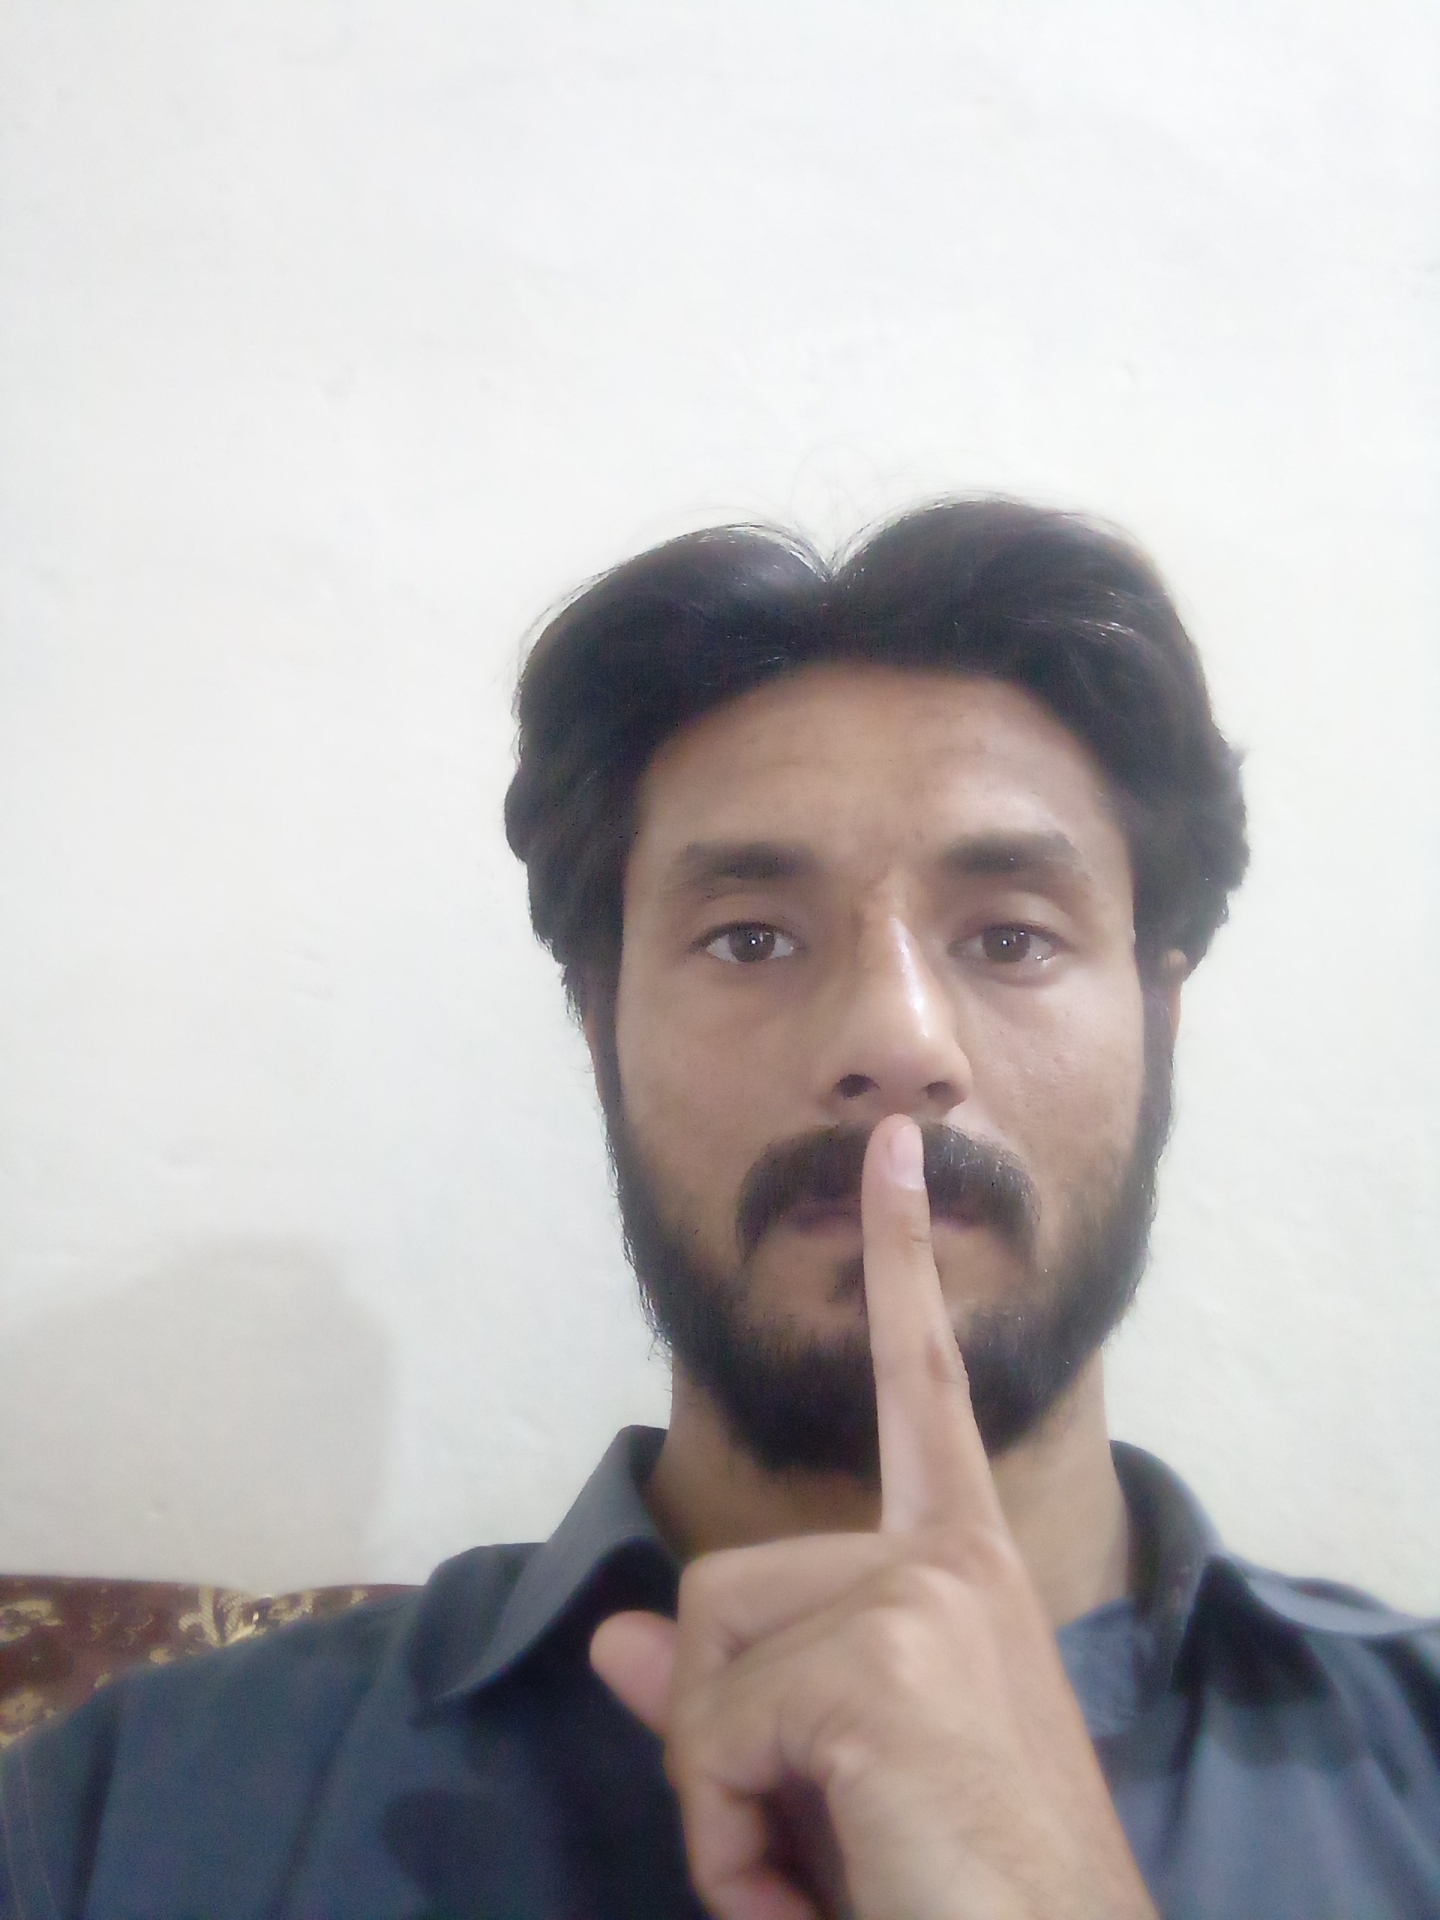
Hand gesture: mute